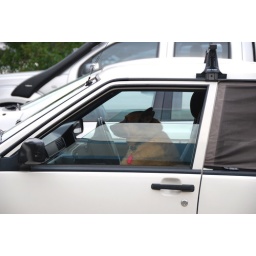
Hahaha it's like a person sitting in the car!